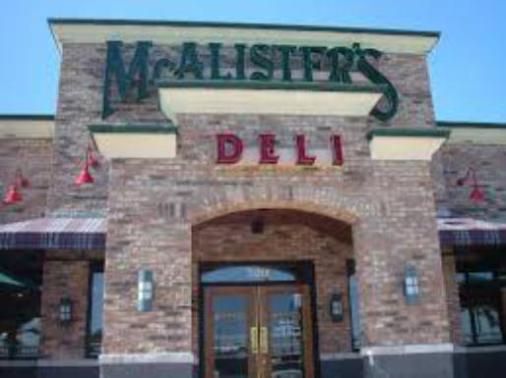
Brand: mcalister's deli
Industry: Food